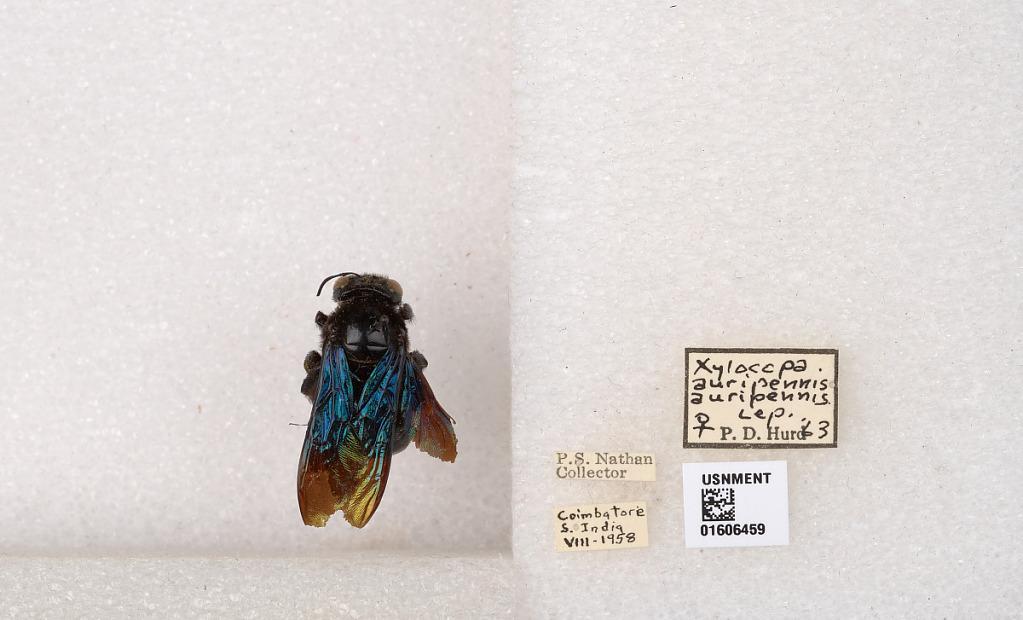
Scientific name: Xylocopa (Biluna) auripennis auripennis Lepeletier
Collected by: P. Nathan
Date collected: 1958-8-1
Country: India
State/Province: Tamil Nadu
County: Coimbatore
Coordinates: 10.9955, 76.9034
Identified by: Hurd, P. D.